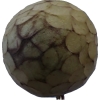
Label: cherimoya